Gaming keypad

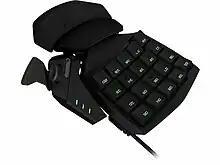
A gaming keypad

A gaming keypad is a small, auxiliary keyboard designed only for gaming. It has a limited number of the original keys from a standard keyboard, and they are arranged in a more ergonomic fashion to facilitate quick and efficient gaming key presses. The commonly used keys for gaming on a computer are the 'W', 'A', 'S', 'D', and the keys close and adjacent to these keys. These keys and style of using a keyboard is referred to as WASD. A gaming keypad will not only optimize the WASD layout, but will often contain extra functionality, such as volume control, the Esc. key, the F1–F12 keys and lighting color options.